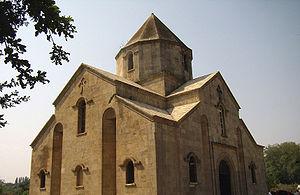
Grigoris ou Krikoris est un catholicos de l’Église albanienne et un martyr.